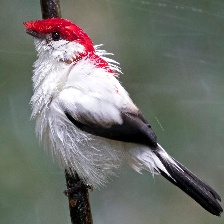
Species: ARARIPE MANAKIN
Scientific name: ANTILOPHIA BOKERMANNI